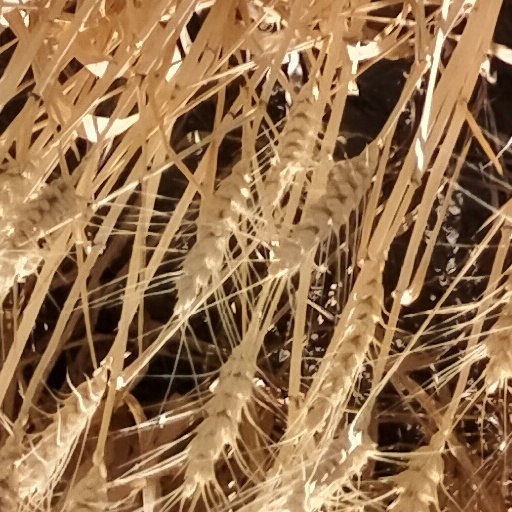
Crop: wheat